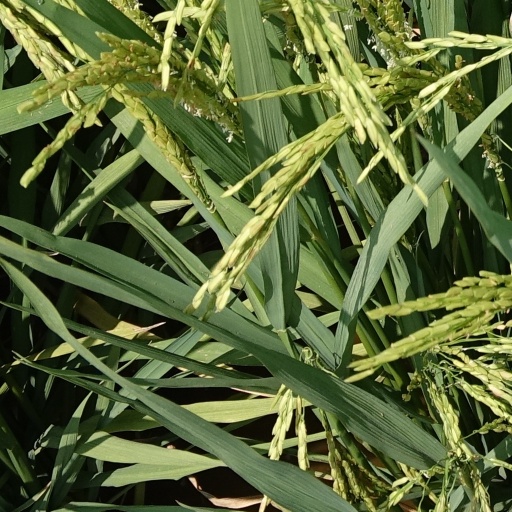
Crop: rice